Nichiren Shōshū

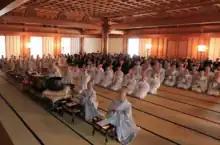
A Tokudo, or graduation ceremony at the Mutsubo building in Taisekiji

The sect teaches that personal enlightenment can be achieved in one's present life form existence (即身成仏, "Sokushin Jobutsu"). The repetitive chanting of "Nam-Myoho-Renge-Kyo" is central and primary to their practice. Accordingly, the sect maintains that only by chanting these words to their object of worship (Jp, Hon–zon) that a human person (the minimal level of existence, and excluding animals, insects or insentient beings) is believed to change or eradicate the accumulation of negative karma and ultimately achieve both happiness and enlightenment. In this process of achieving benefits, obstacles overcome or personal wishes granted, the individual chooses to lead others to an enlightened state of being.